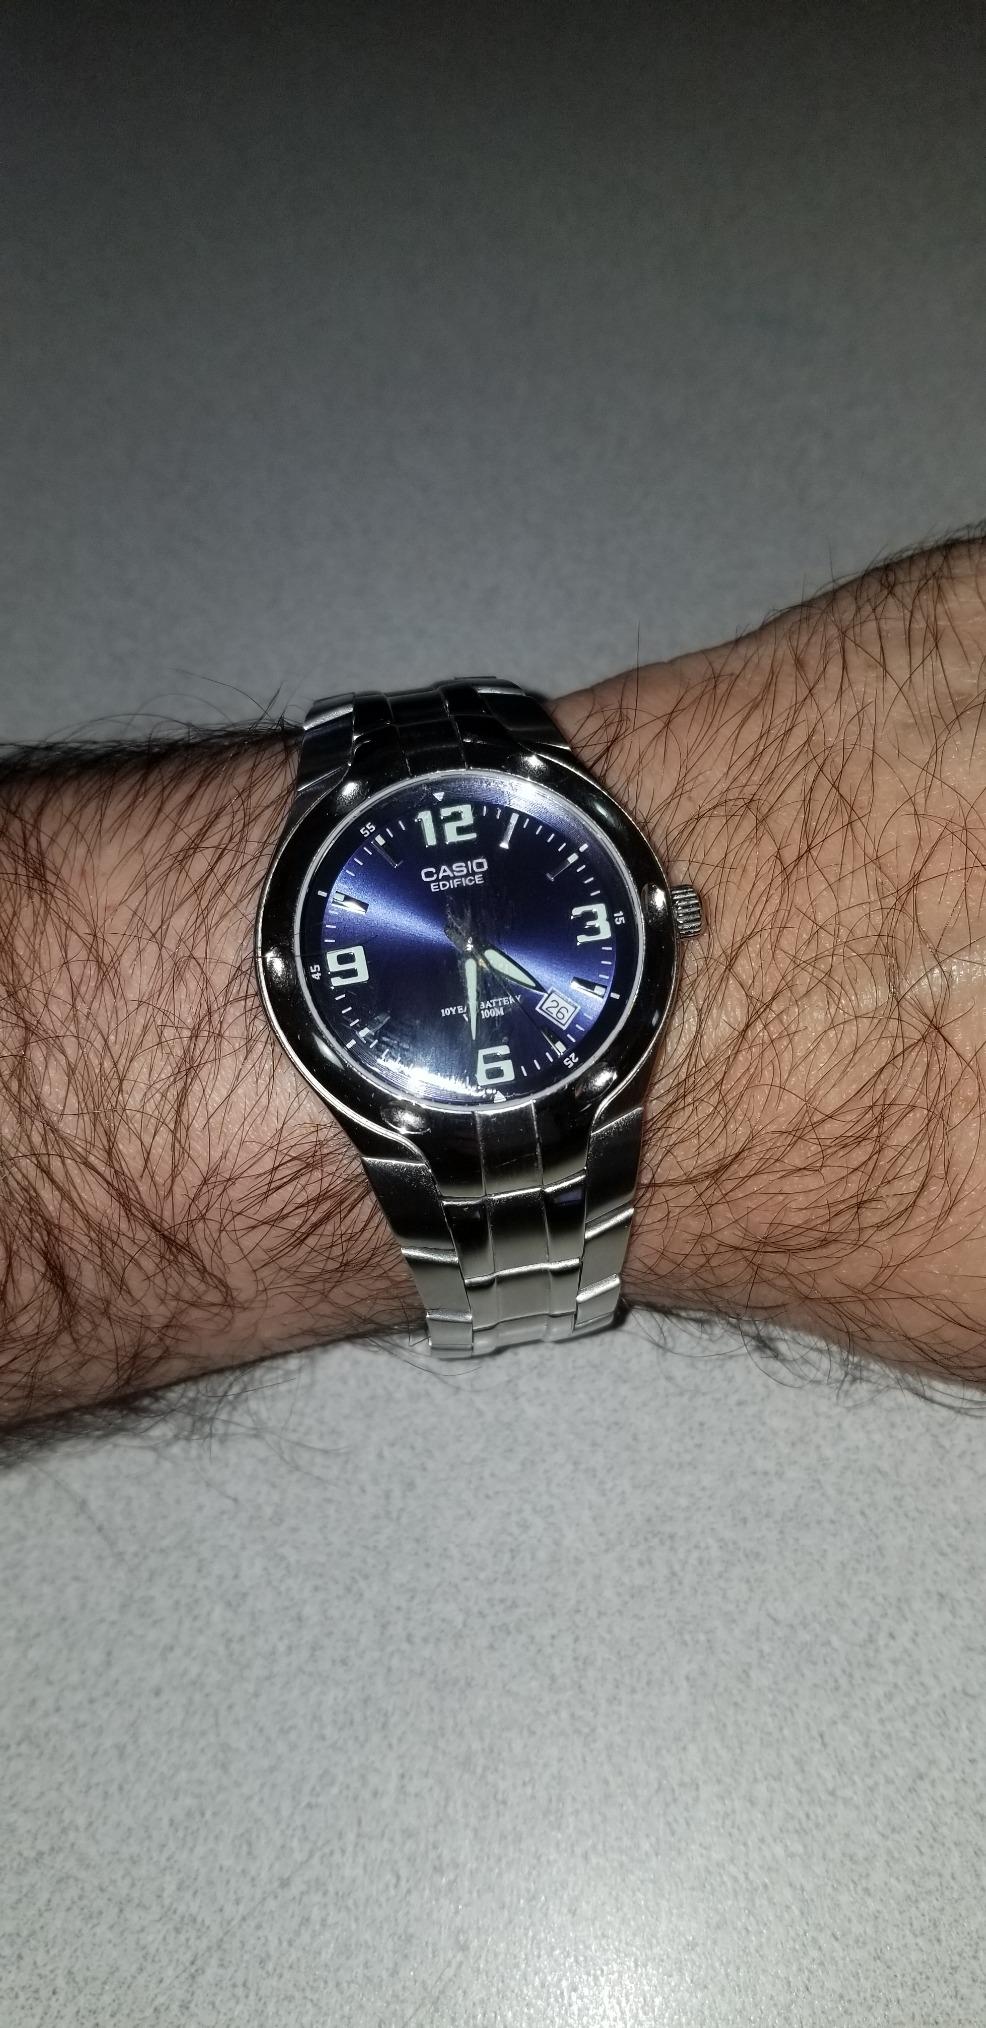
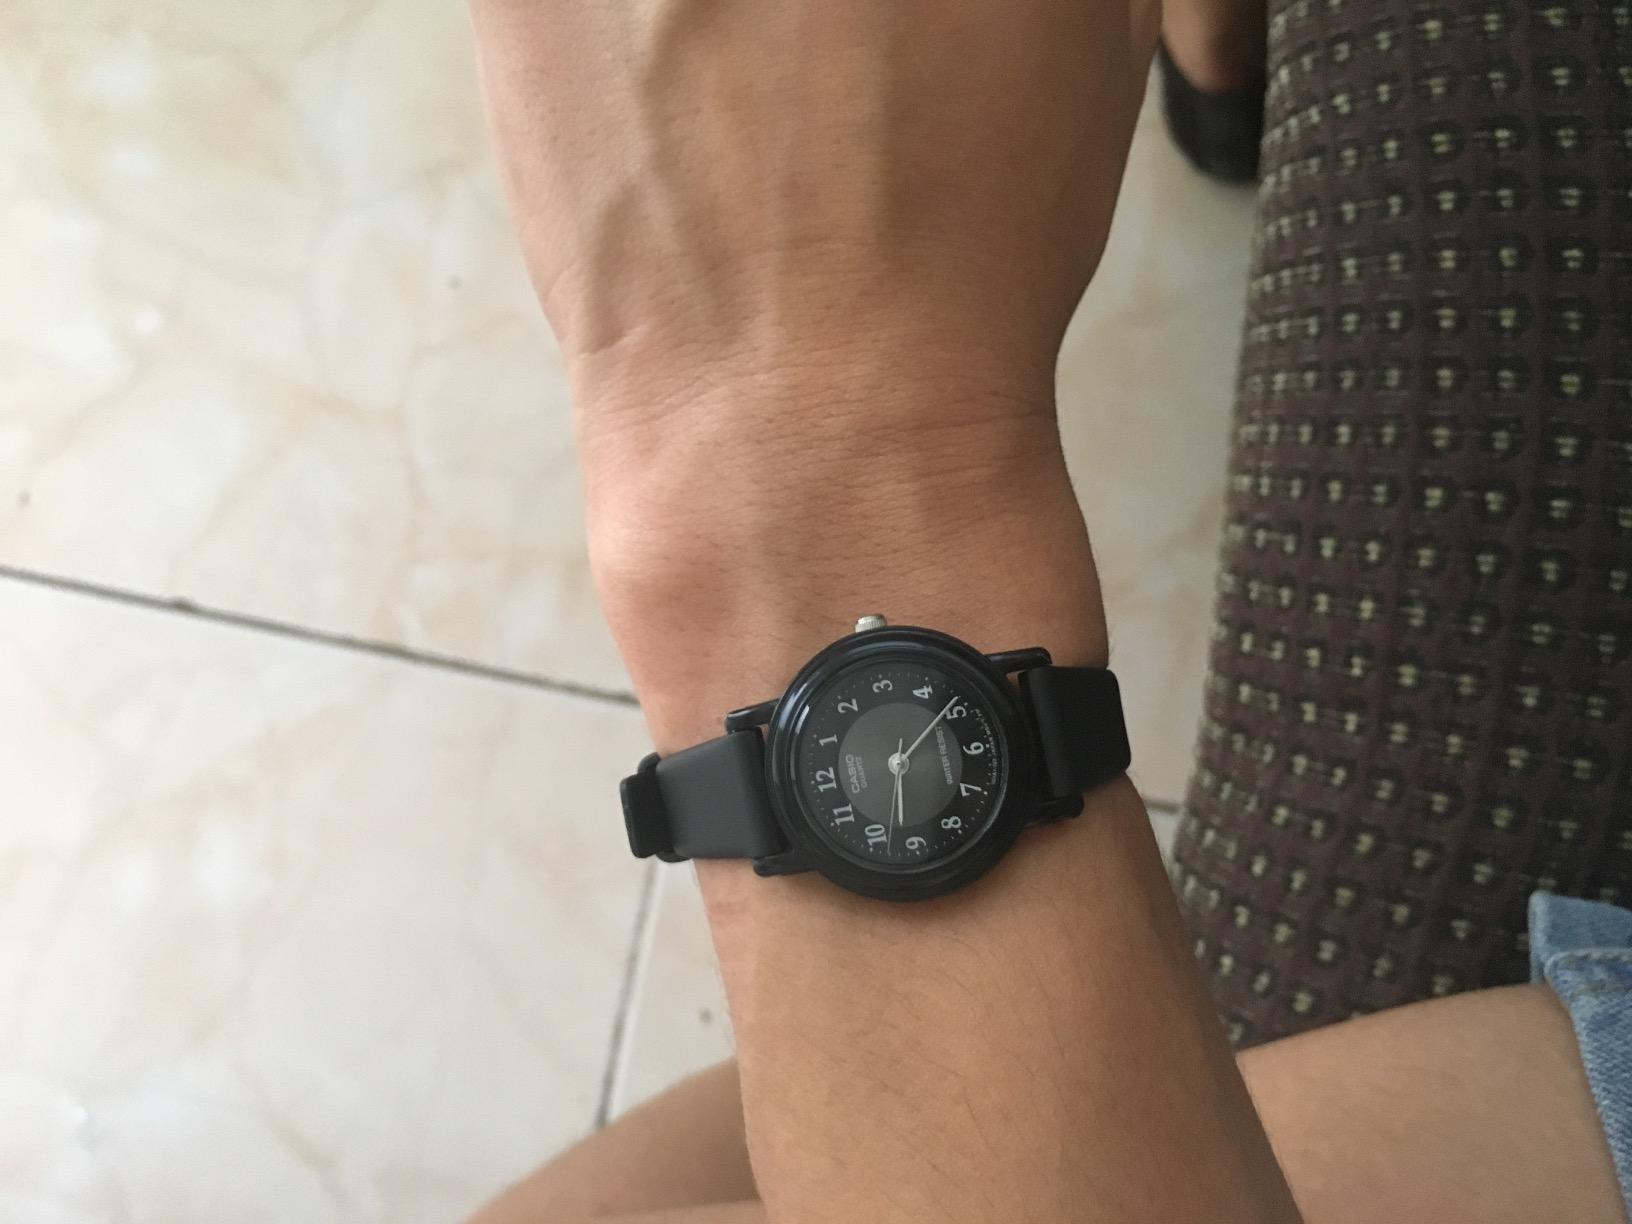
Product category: accessories_watch
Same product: no